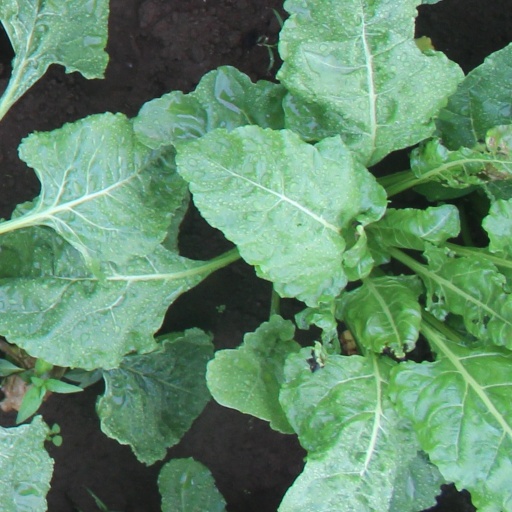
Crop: sugar beet